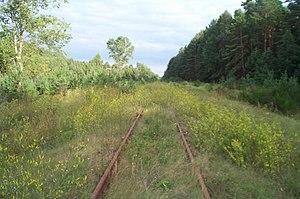
Franz Stangl, né le 26 mars 1908 à Altmünster et mort le 28 juin 1971 à Düsseldorf, est un criminel de guerre, SS-Hauptsturmführer, qui a commandé les camps d’extermination de Sobibor et de Treblinka.